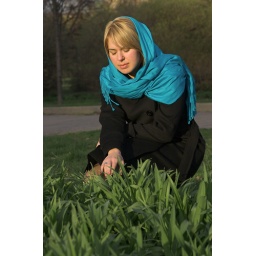
woman in sky blue scarf sitting on a grass at sunset